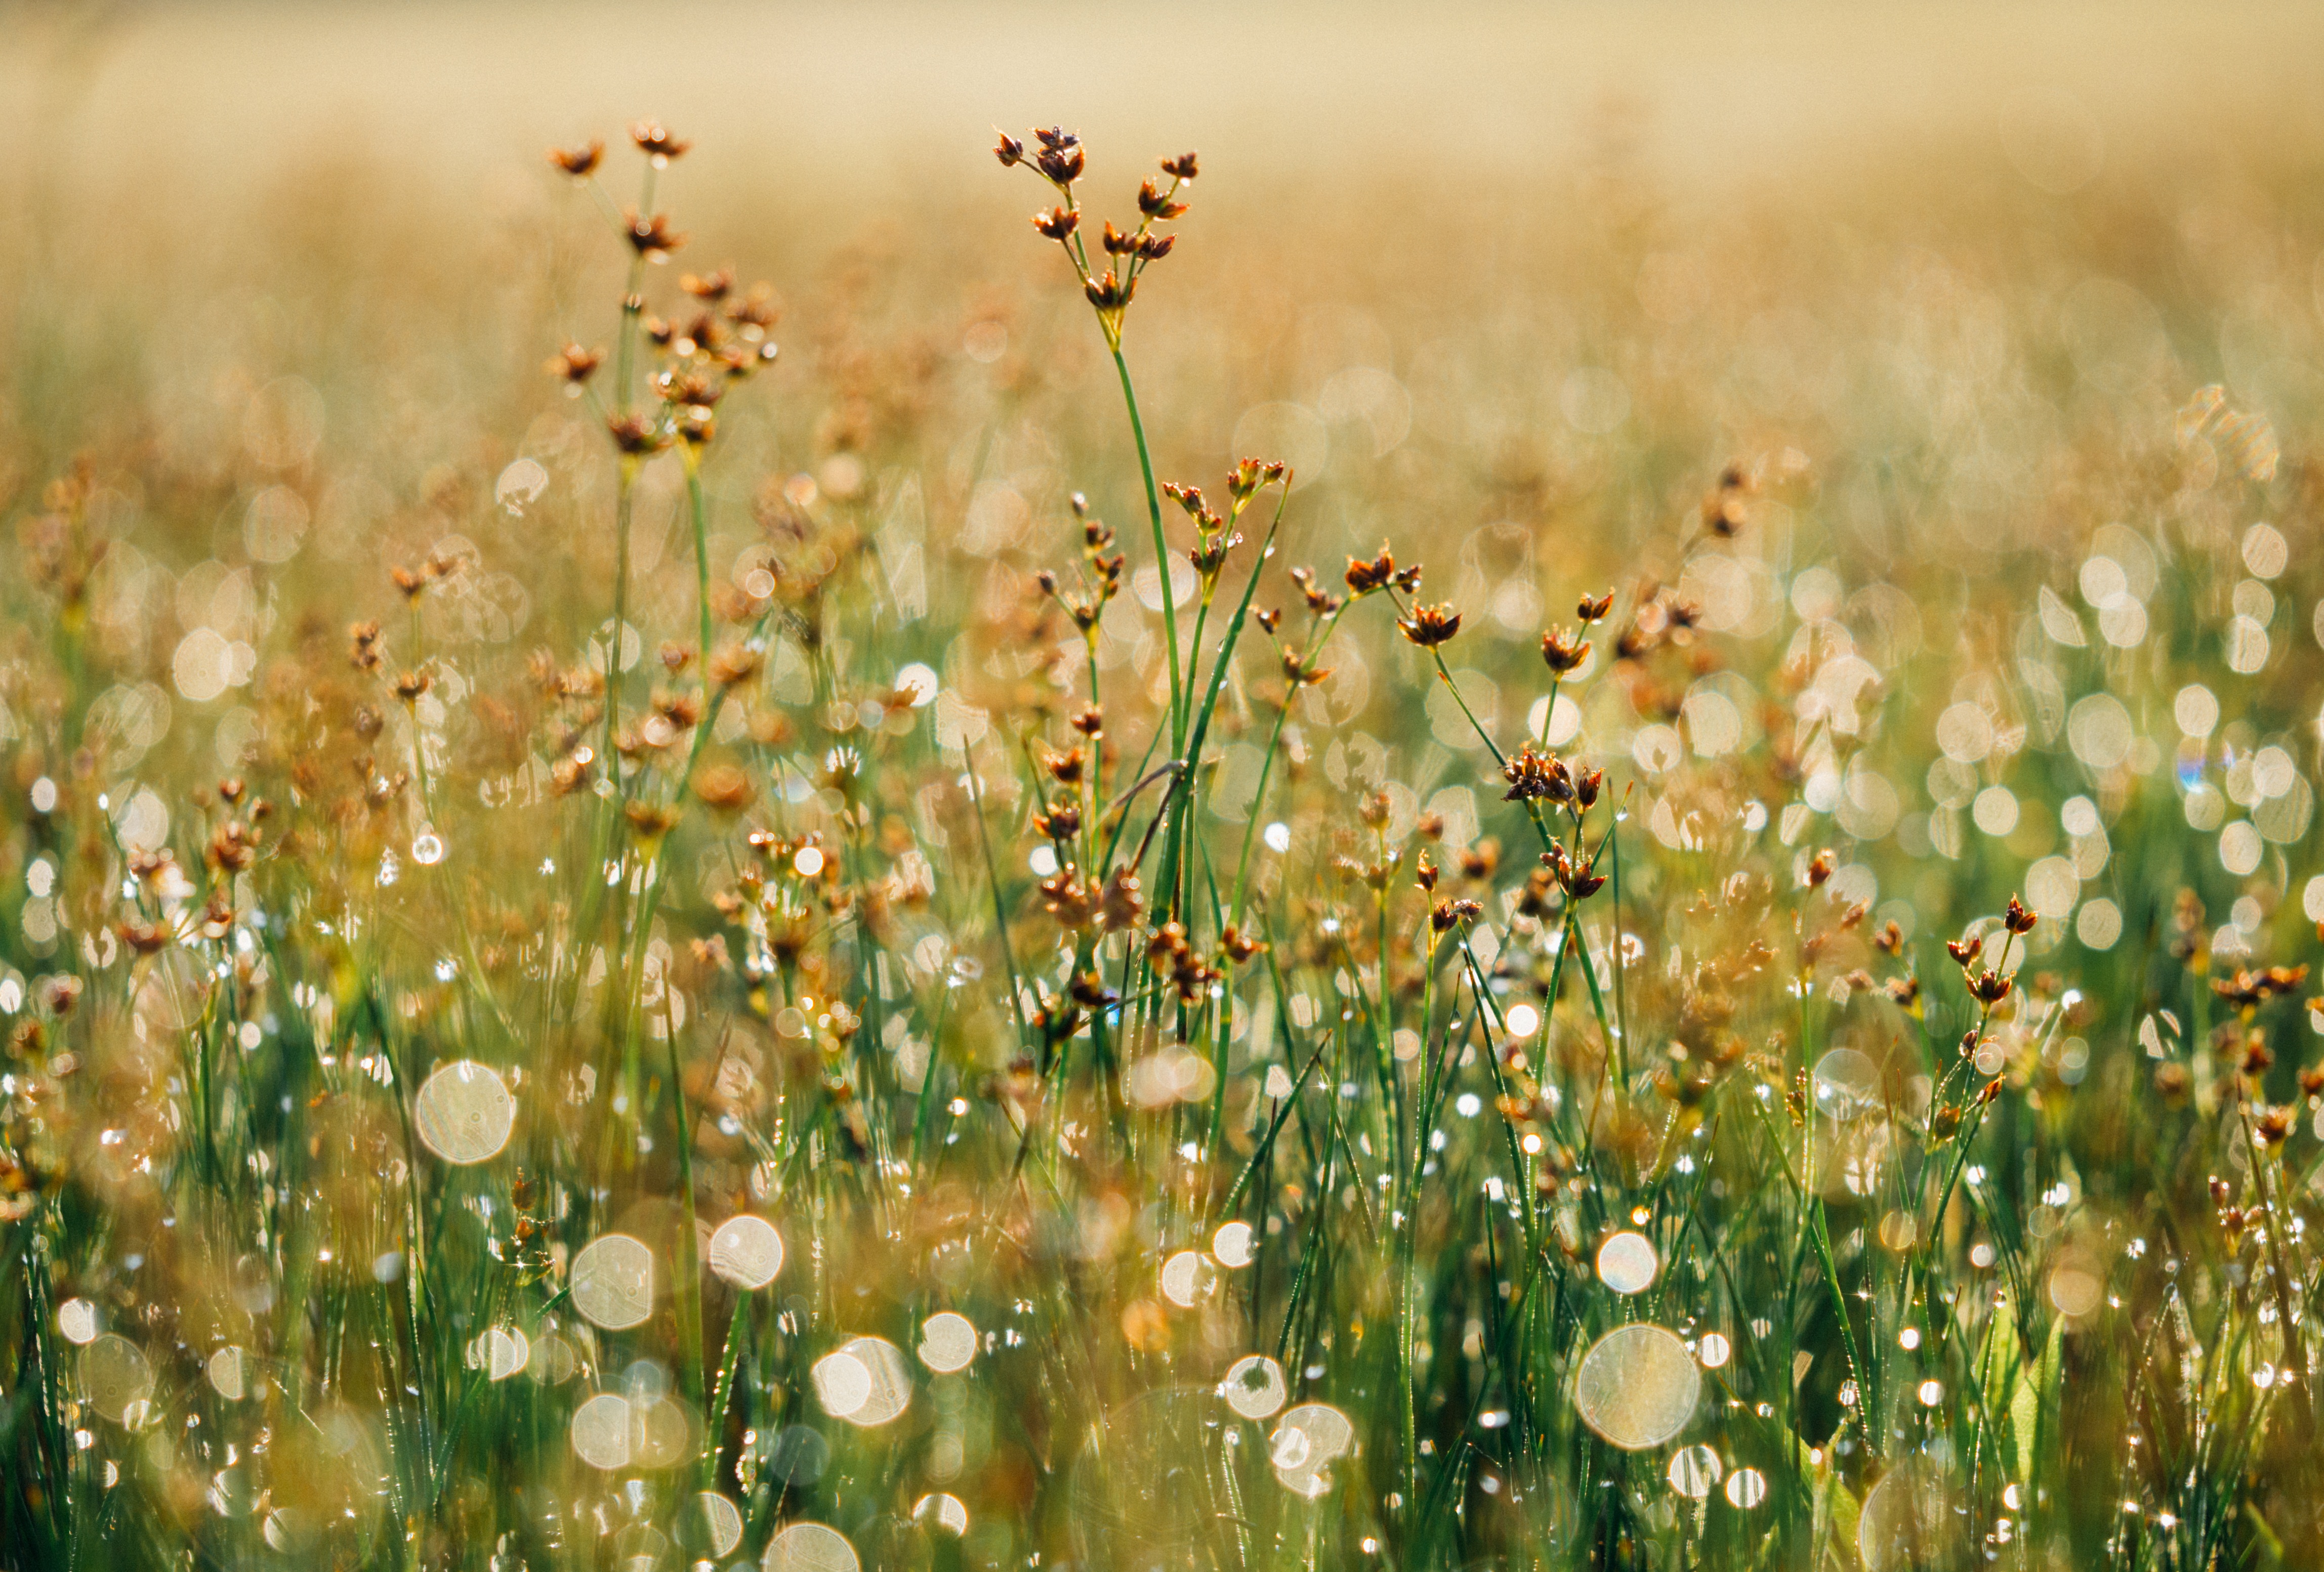
landscape, water, nature, grass, dew, plant, field, meadow, prairie, sunlight, morning, leaf, flower, floral, explore, tranquility, green, crop, journey, balance, peaceful, agriculture, flora, zen, life, wildflower, motivation, wander, relaxation, background, earth, grassland, scene, habitat, moisture, macro photography, flowering plant, natural environment, grass family